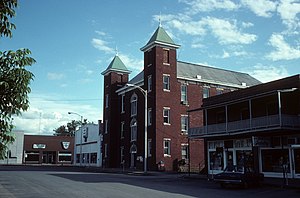
Carroll County (Arkansas)
Carroll County Courthouse, østafdeling, i Berryville
Carroll County er et county i den amerikanske delstat Arkansas. Carroll County er Arkansas' 26. county, grundlagt 1. november 1833 og opkaldt efter Charles Carroll of Carrollton, den længstlevende underskriver af USA's uafhængighedserklæring. Ved folketællingen i 2010 havde Carroll County 27.446 indbyggere.